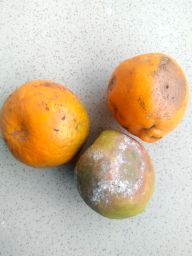
Fruit: Orange
Quality: Bad